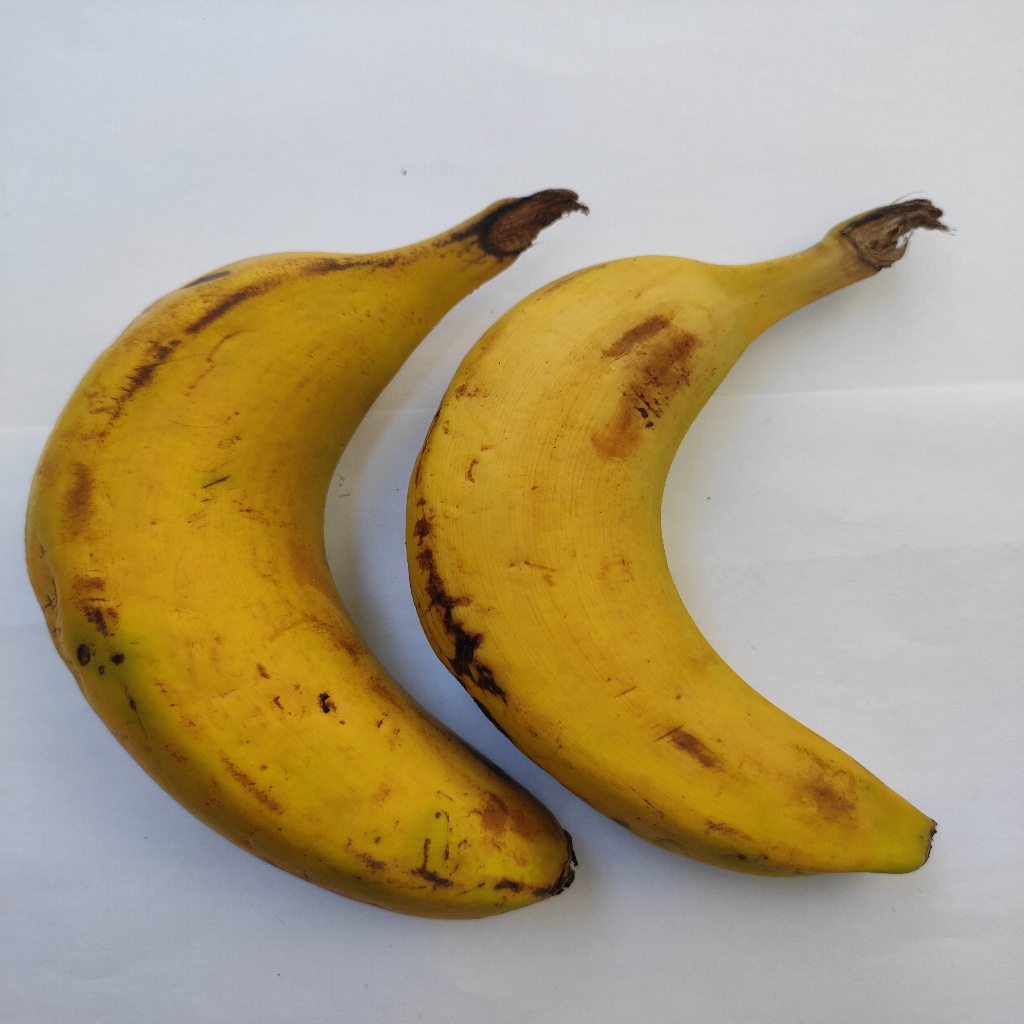
Crop: banana
Quality class: Class_B